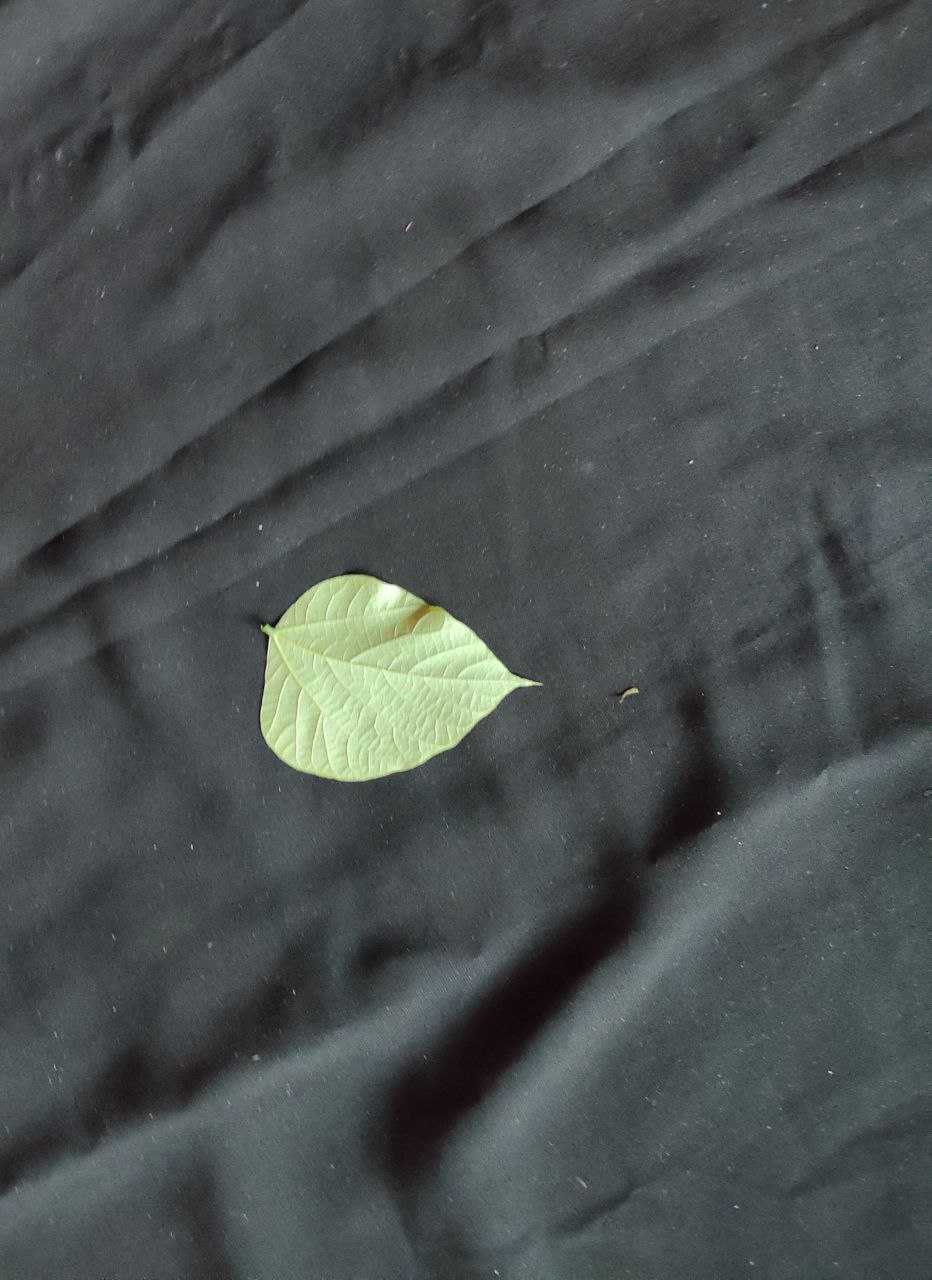
Crop: bean
Leaf condition: Fresh Leaf